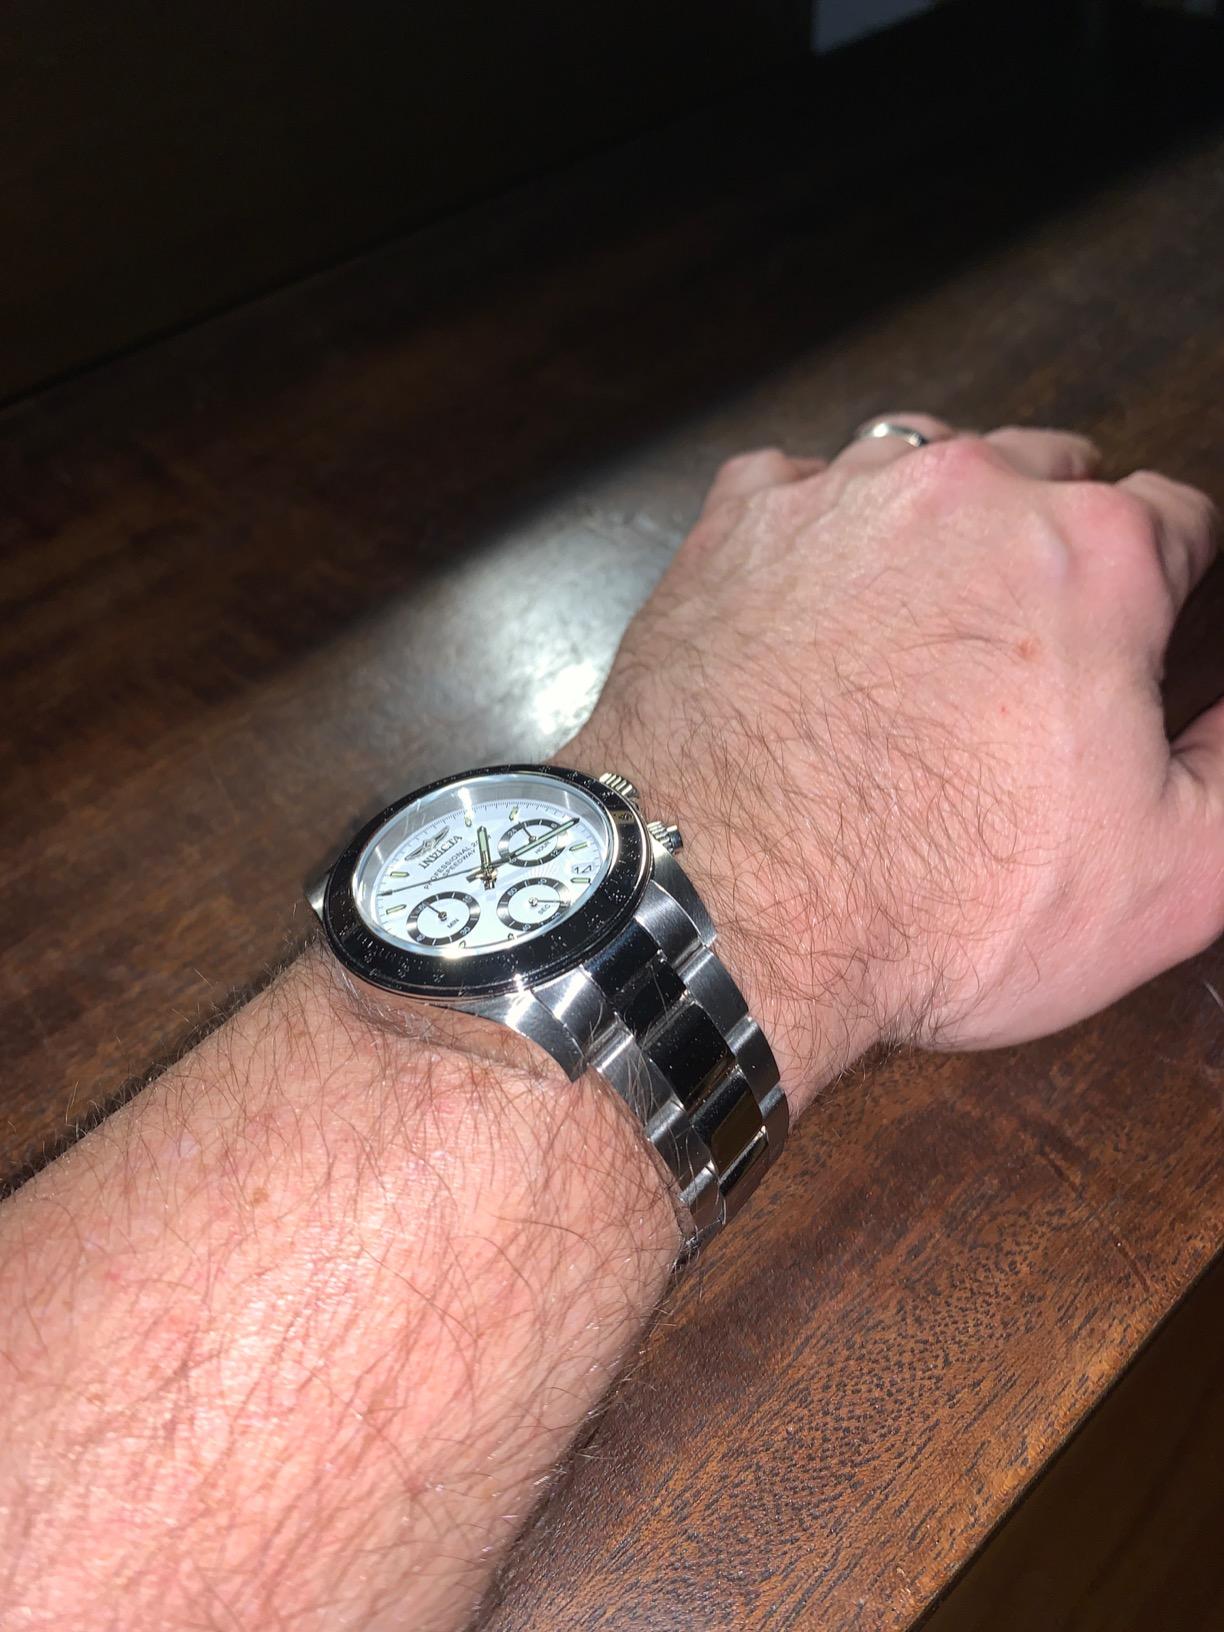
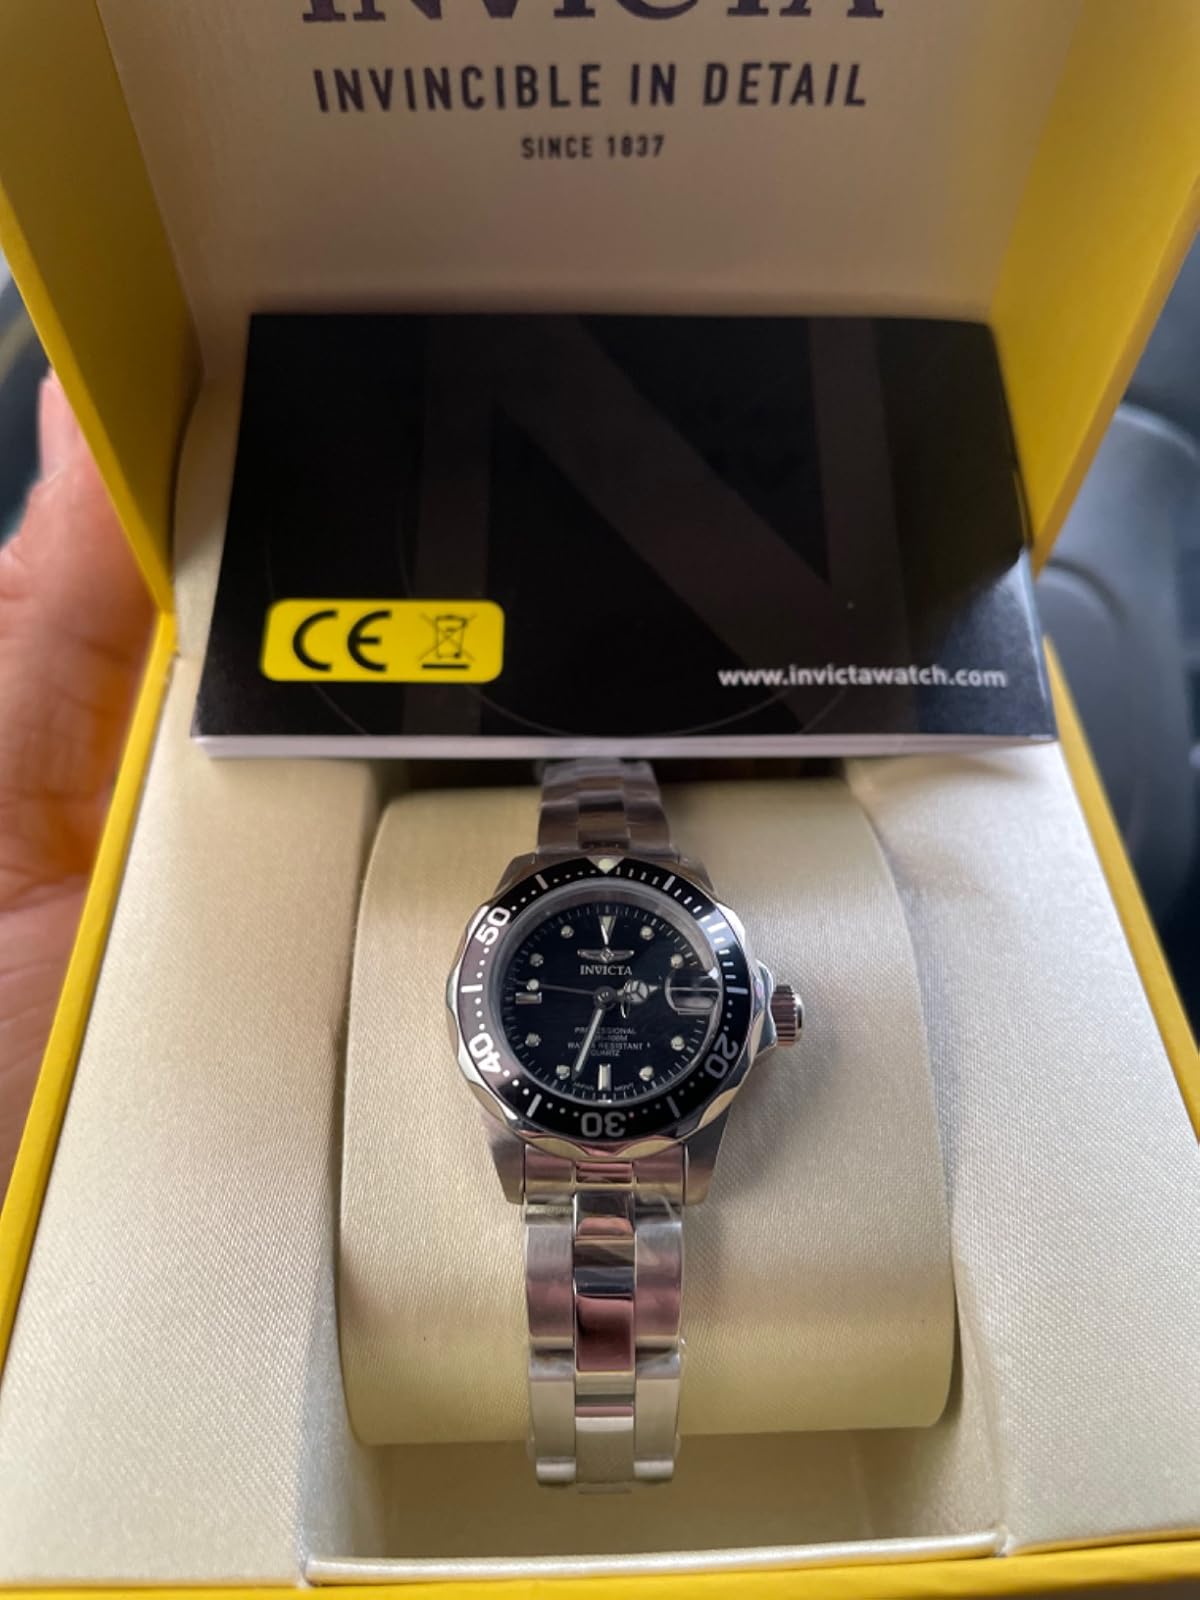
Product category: accessories_watch
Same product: no